Lake Predil

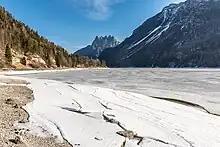
Cinque Punte (1909 m) in the background in winter

The lake is located at an elevation of , situated in a high valley of the Julian Alps north of the Sella Nevea. In the east, the Predil Pass road leads up to the Slovenian border. With a surface area of about , it is the second largest natural lake of the Friuli-Venezia Giulia region, after Lago di Cavazzo.